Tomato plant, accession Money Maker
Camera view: horizontal (90 deg, fisheye); turntable rotation: 60 degrees
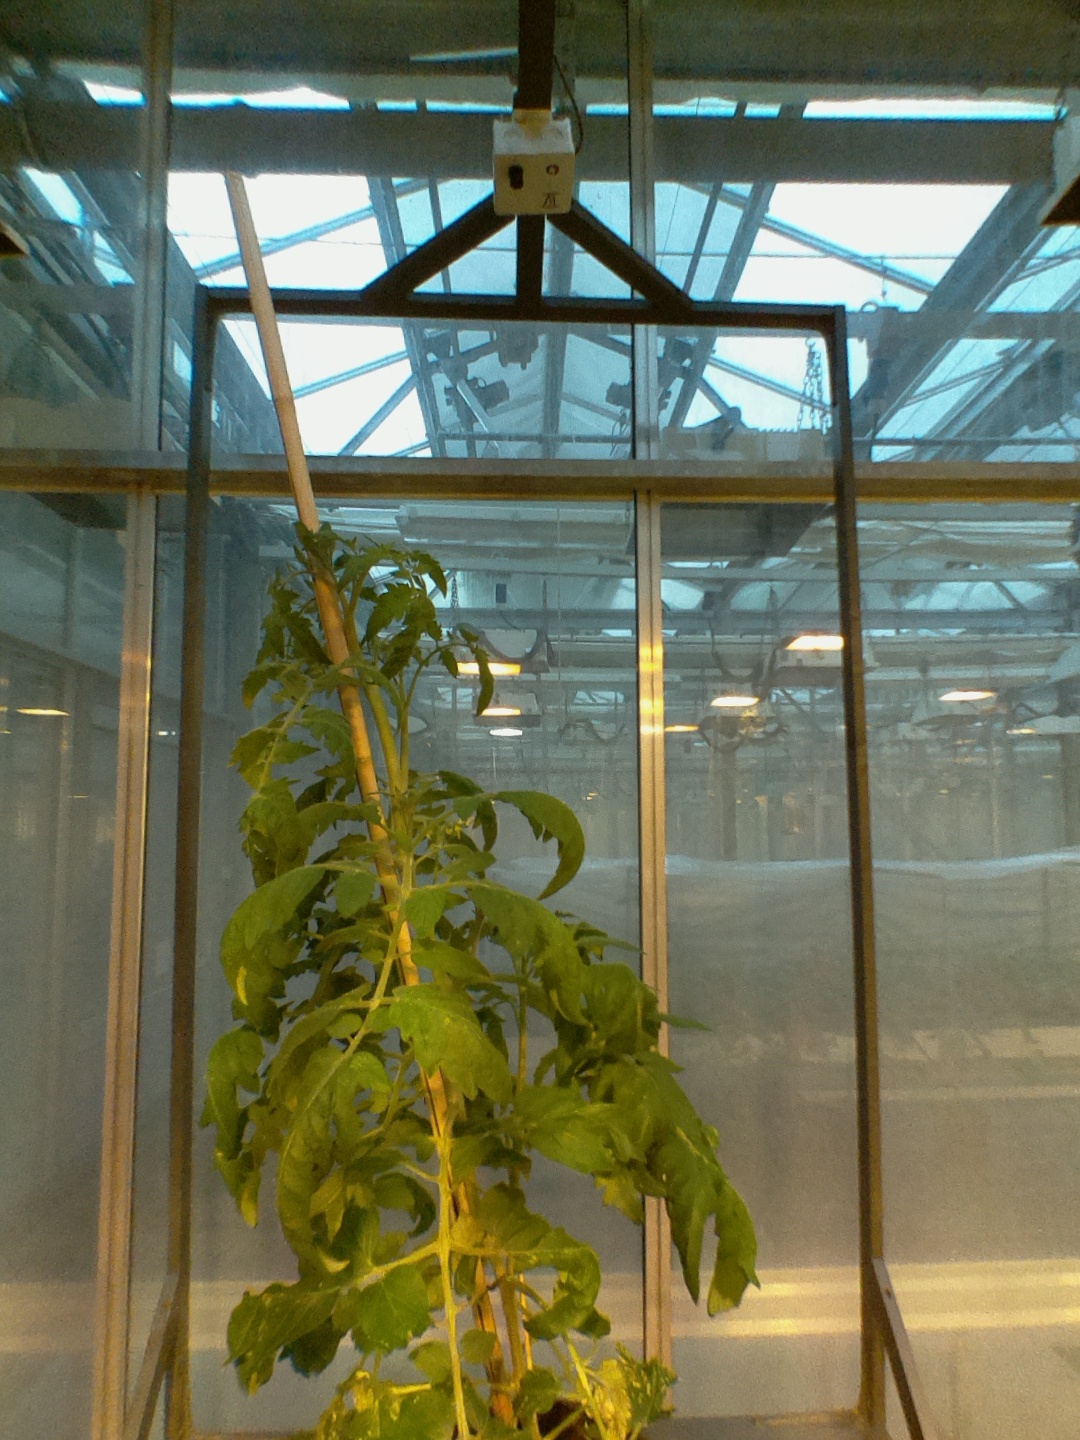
BBCH growth stage 64: 40%-50% of flowers open